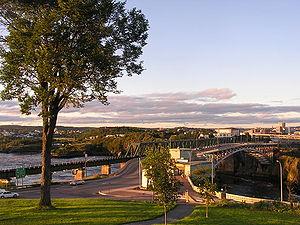
La province canadienne du Nouveau-Brunswick dispose d'un réseau routier et ferroviaire, de nombreux ports et aéroports, ainsi que quelques réseaux de transports en commun.